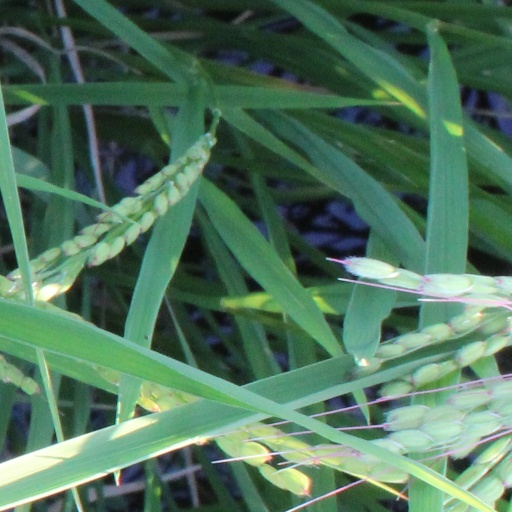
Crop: rice